Vitaly Tseshkovsky

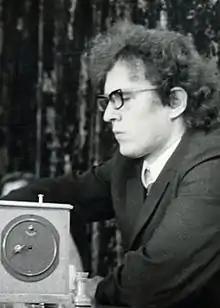
Vitaly Tseshkovsky, 1973

Vitaly Valeryevich Tseshkovsky (25 September 1944, Omsk – 24 December 2011, Krasnodar) was a Russian chess Grandmaster and a former champion of the USSR.